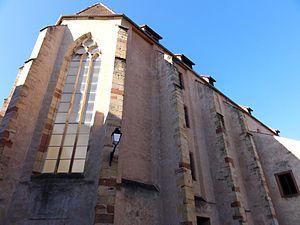
Alsace, Bas-Rhin, Wissembourg, Ancien Couvent des Dominicains, actuellement relais culturel, rue de l'École et rue des Dominicains (PA00085245, IA67008055).
L'église des Dominicain de Wissembourg est un monument historique situé à Wissembourg, dans le département français du Bas-Rhin.
Ce tableau présente la liste de tous les monuments historiques de Wissembourg, classés ou inscrits.